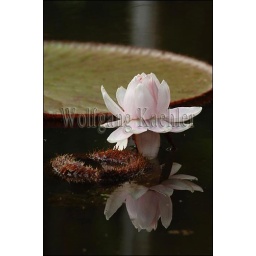
Peru, amazon river basin, near iquitos, maranon river, rainforest, victoria amazonica waterlily flower reflecting in lake